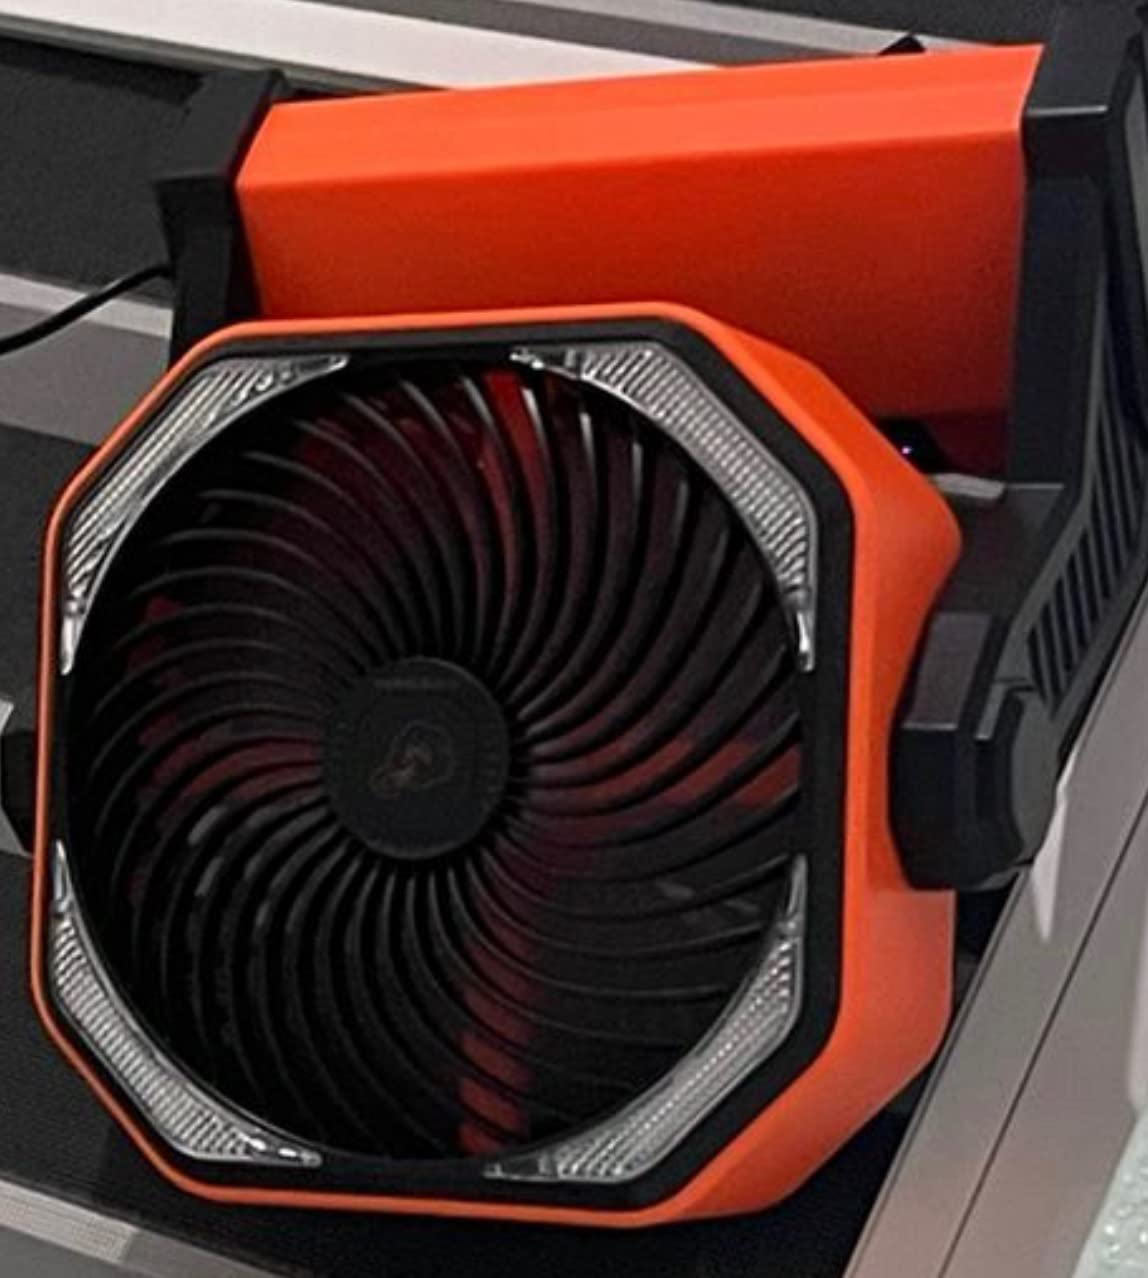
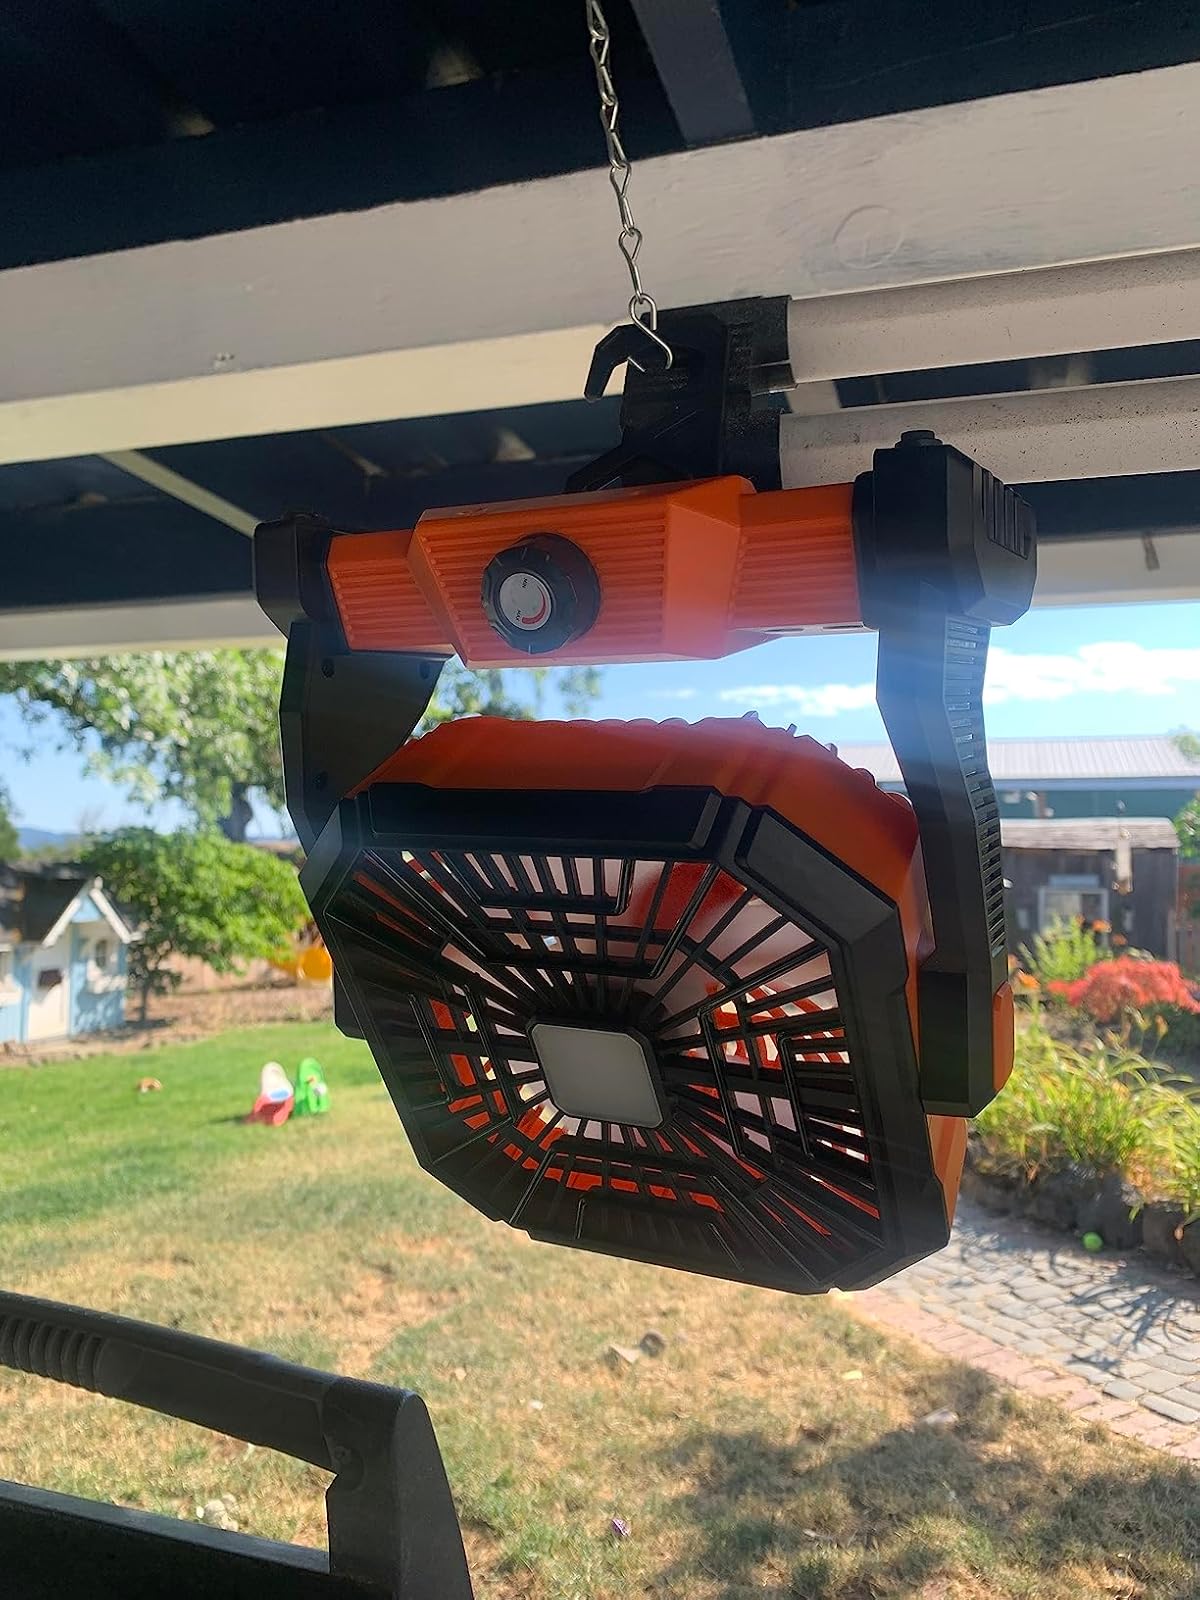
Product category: lantern
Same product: no